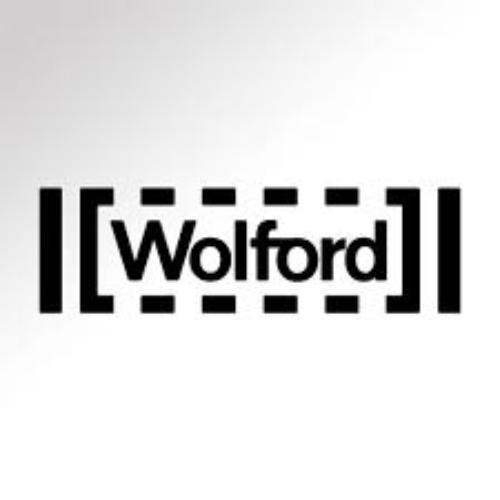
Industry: Clothes